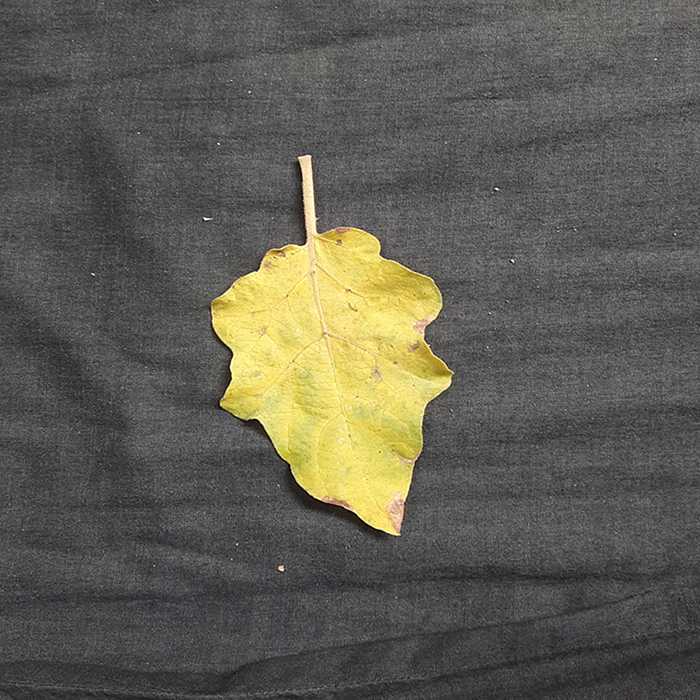
Plant: Eggplant
Label: Eggplant verticillium wilt